East Providence Branch

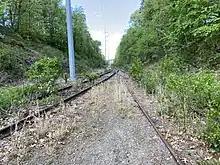
Railroad tracks, overgrown by vegetation and clearly abandoned.

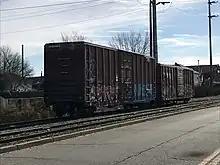
Two boxcars on a siding, adjacent to a second track and then a roadway.

Following the New York, Providence and Boston Railroad's (commonly referred to as the Stonington Line) 1889 lease of the Providence and Worcester Railroad, and the Old Colony Railroad's takeover of both the Boston and Providence and the Providence, Warren and Bristol, the two new operators in the area of the branch came into a dispute about the status of the southern portion of the branch. The Old Colony's president stated the company was happy to allow the Stonington Line to use the southern portion of the branch under the same lease situation as before, but only with a guarantee that the latter would not allow the Old Colony's competition (chiefly the New York and New England Railroad, which connected to Valley Falls) to make use of the branch. In response, the Stonington attempted to use the P&W's charter authority from 1870 to build a new alignment to Wilkesbarre Pier, over Old Colony land, claiming the P&W had technically not built that part of the branch yet. The Old Colony took the Stonington to court, arguing the scheme violated the P&W charter and would disrupt the Old Colony's facilities in the area.